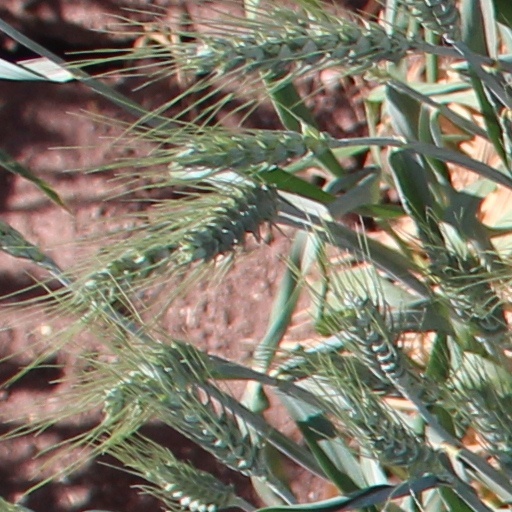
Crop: wheat